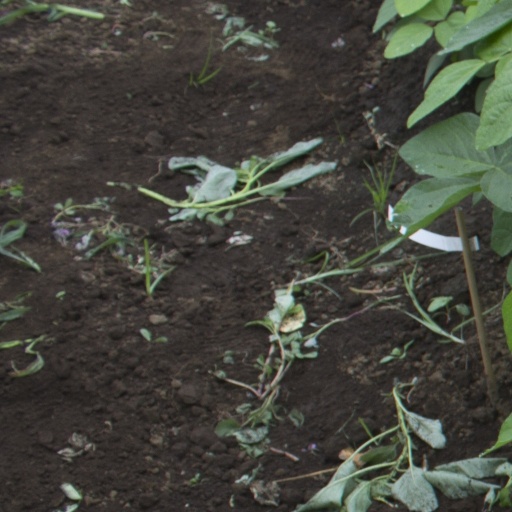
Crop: soybean